Elton Brand

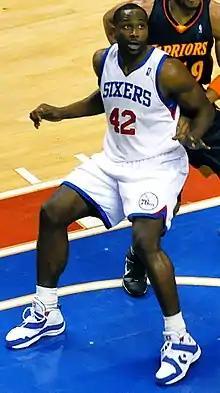
Brand boxing out vs the Golden State Warriors

On July 9, 2008, Brand signed with the Philadelphia 76ers to a reported five-year, $82 million contract. Brand longed to return to the East Coast, and chose Philadelphia as it was the closest suitor to his hometown of Peekskill, New York.